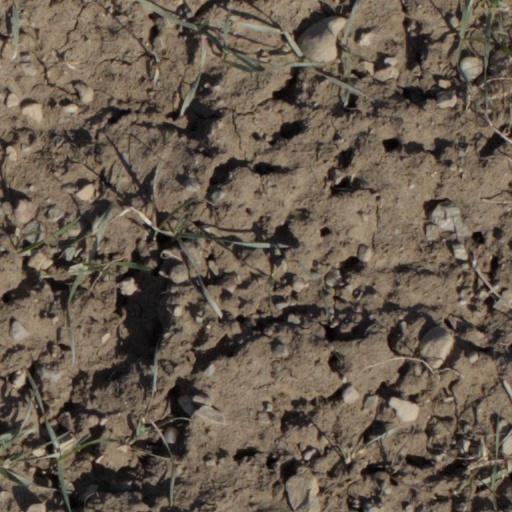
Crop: wheat